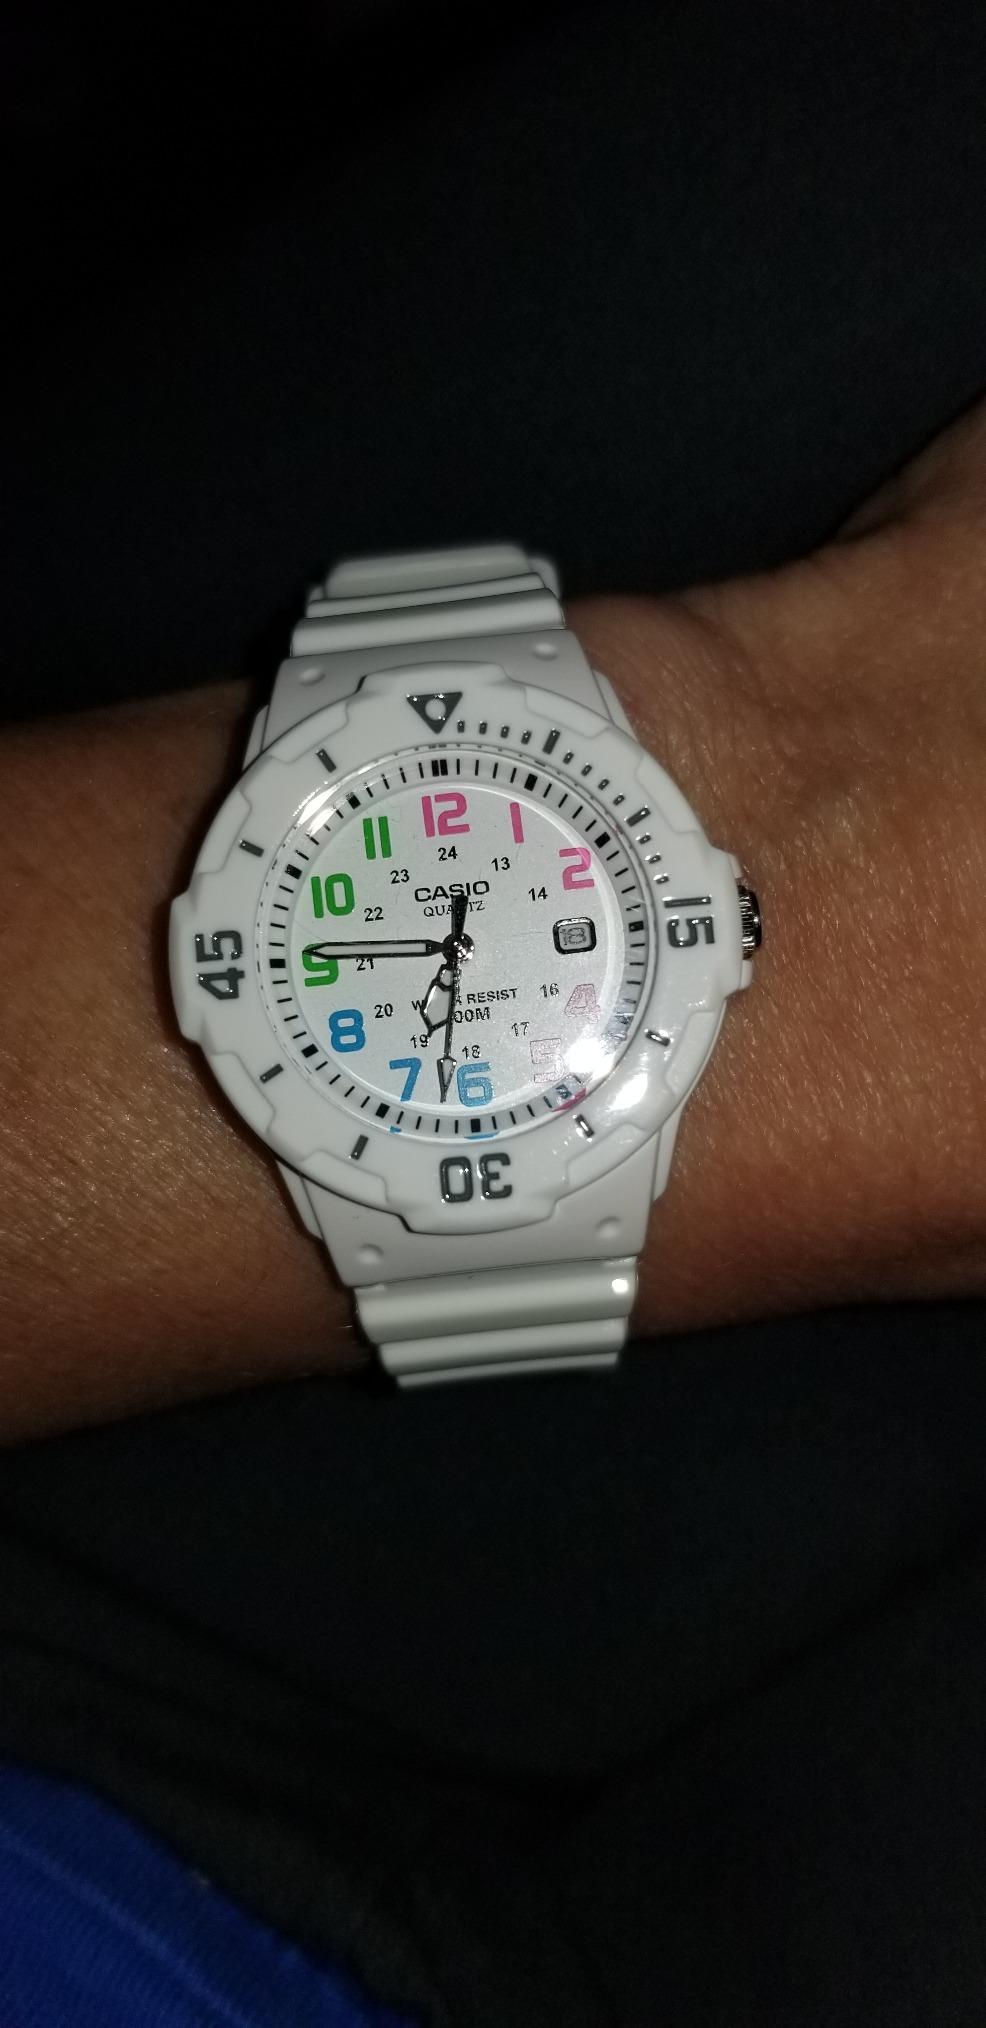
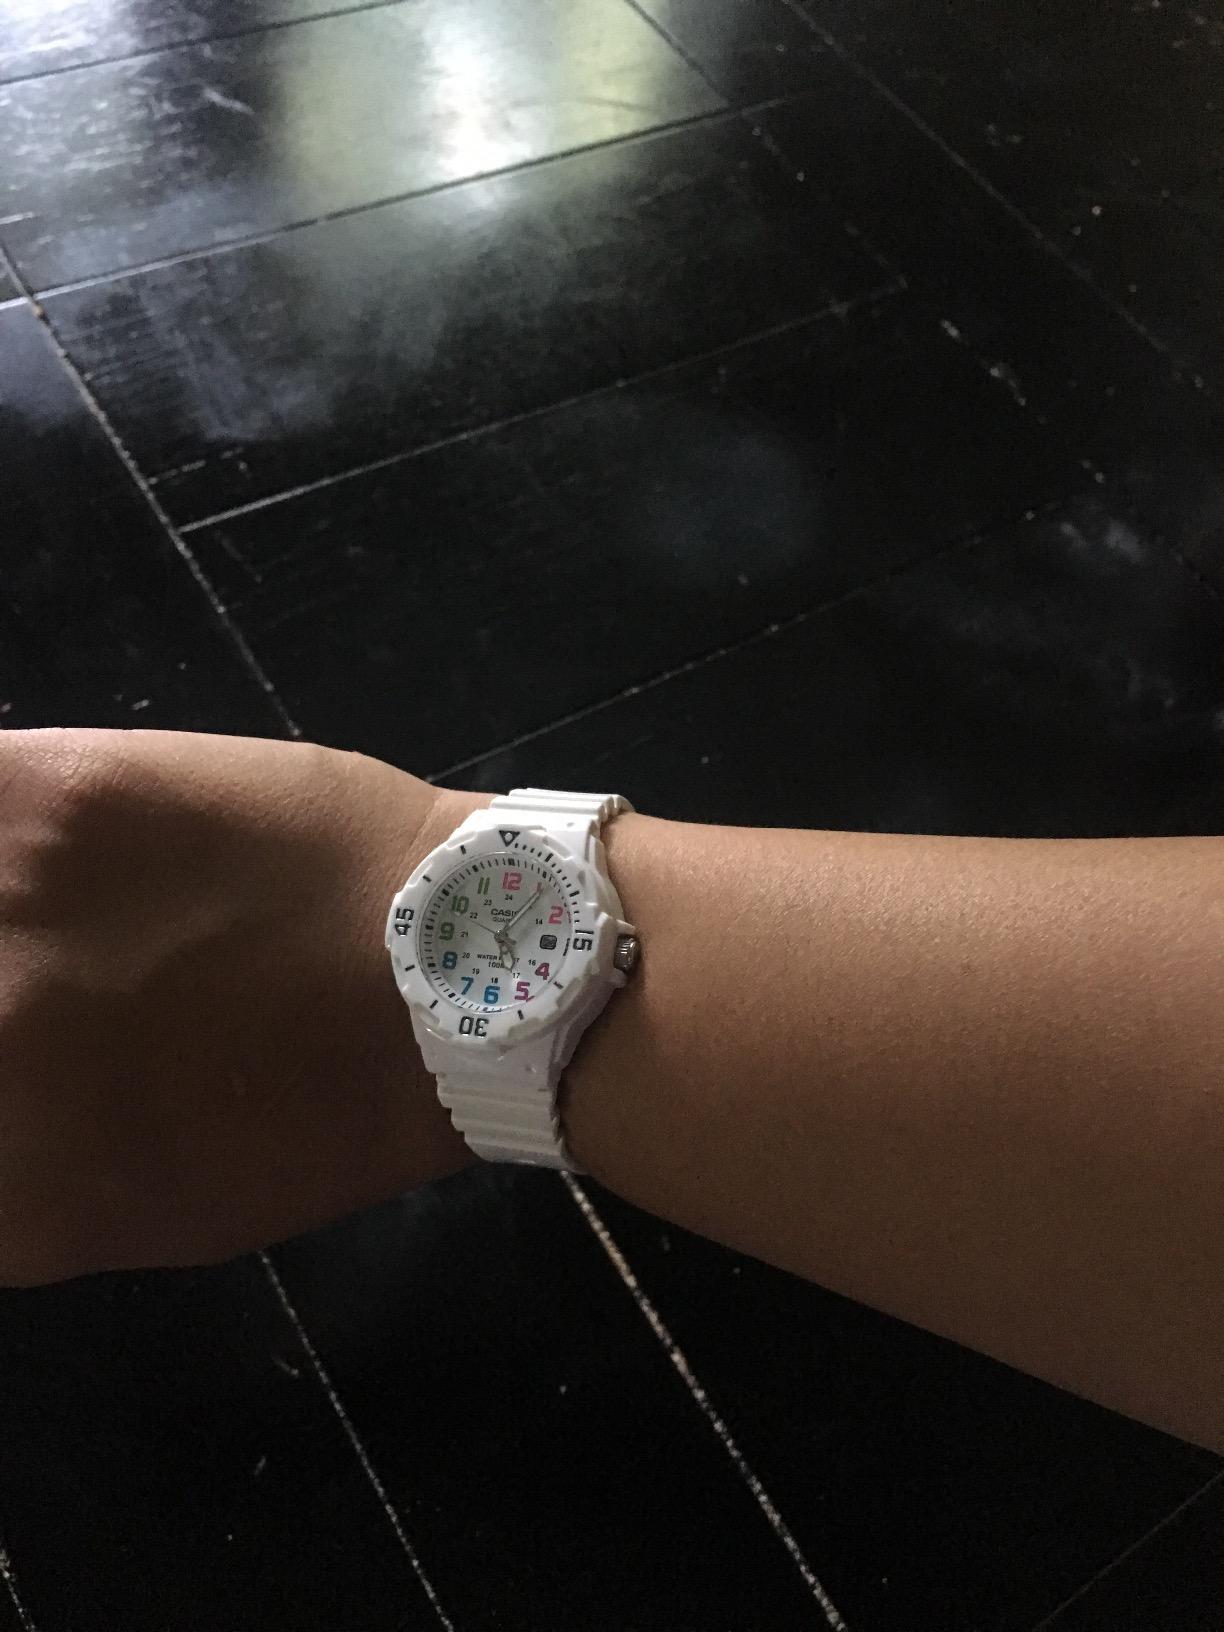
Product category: accessories_watch
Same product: yes